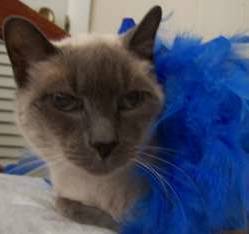
Label: cat